Baptist War

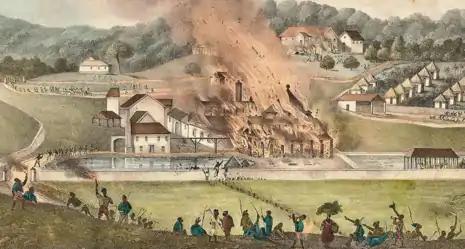
Destruction of the Roehampton Estate, January 1832, during the Baptist War, by Adolphe Duperly

The Baptist War, also known as the Sam Sharp Rebellion, the Christmas Rebellion, the Christmas Uprising and the Great Jamaican Slave Revolt of 1831–32, was an eleven-day rebellion that started on 25 December 1831 and involved up to 60,000 of the 300,000 slaves in the Colony of Jamaica. The uprising was led by a black Baptist deacon, Samuel Sharpe, and waged largely by his followers. The revolt, though militarily unsuccessful, played a major part in the abolition of slavery throughout the British Empire.